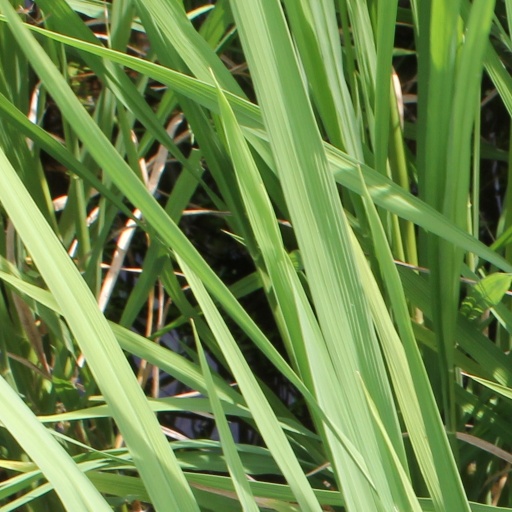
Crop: rice